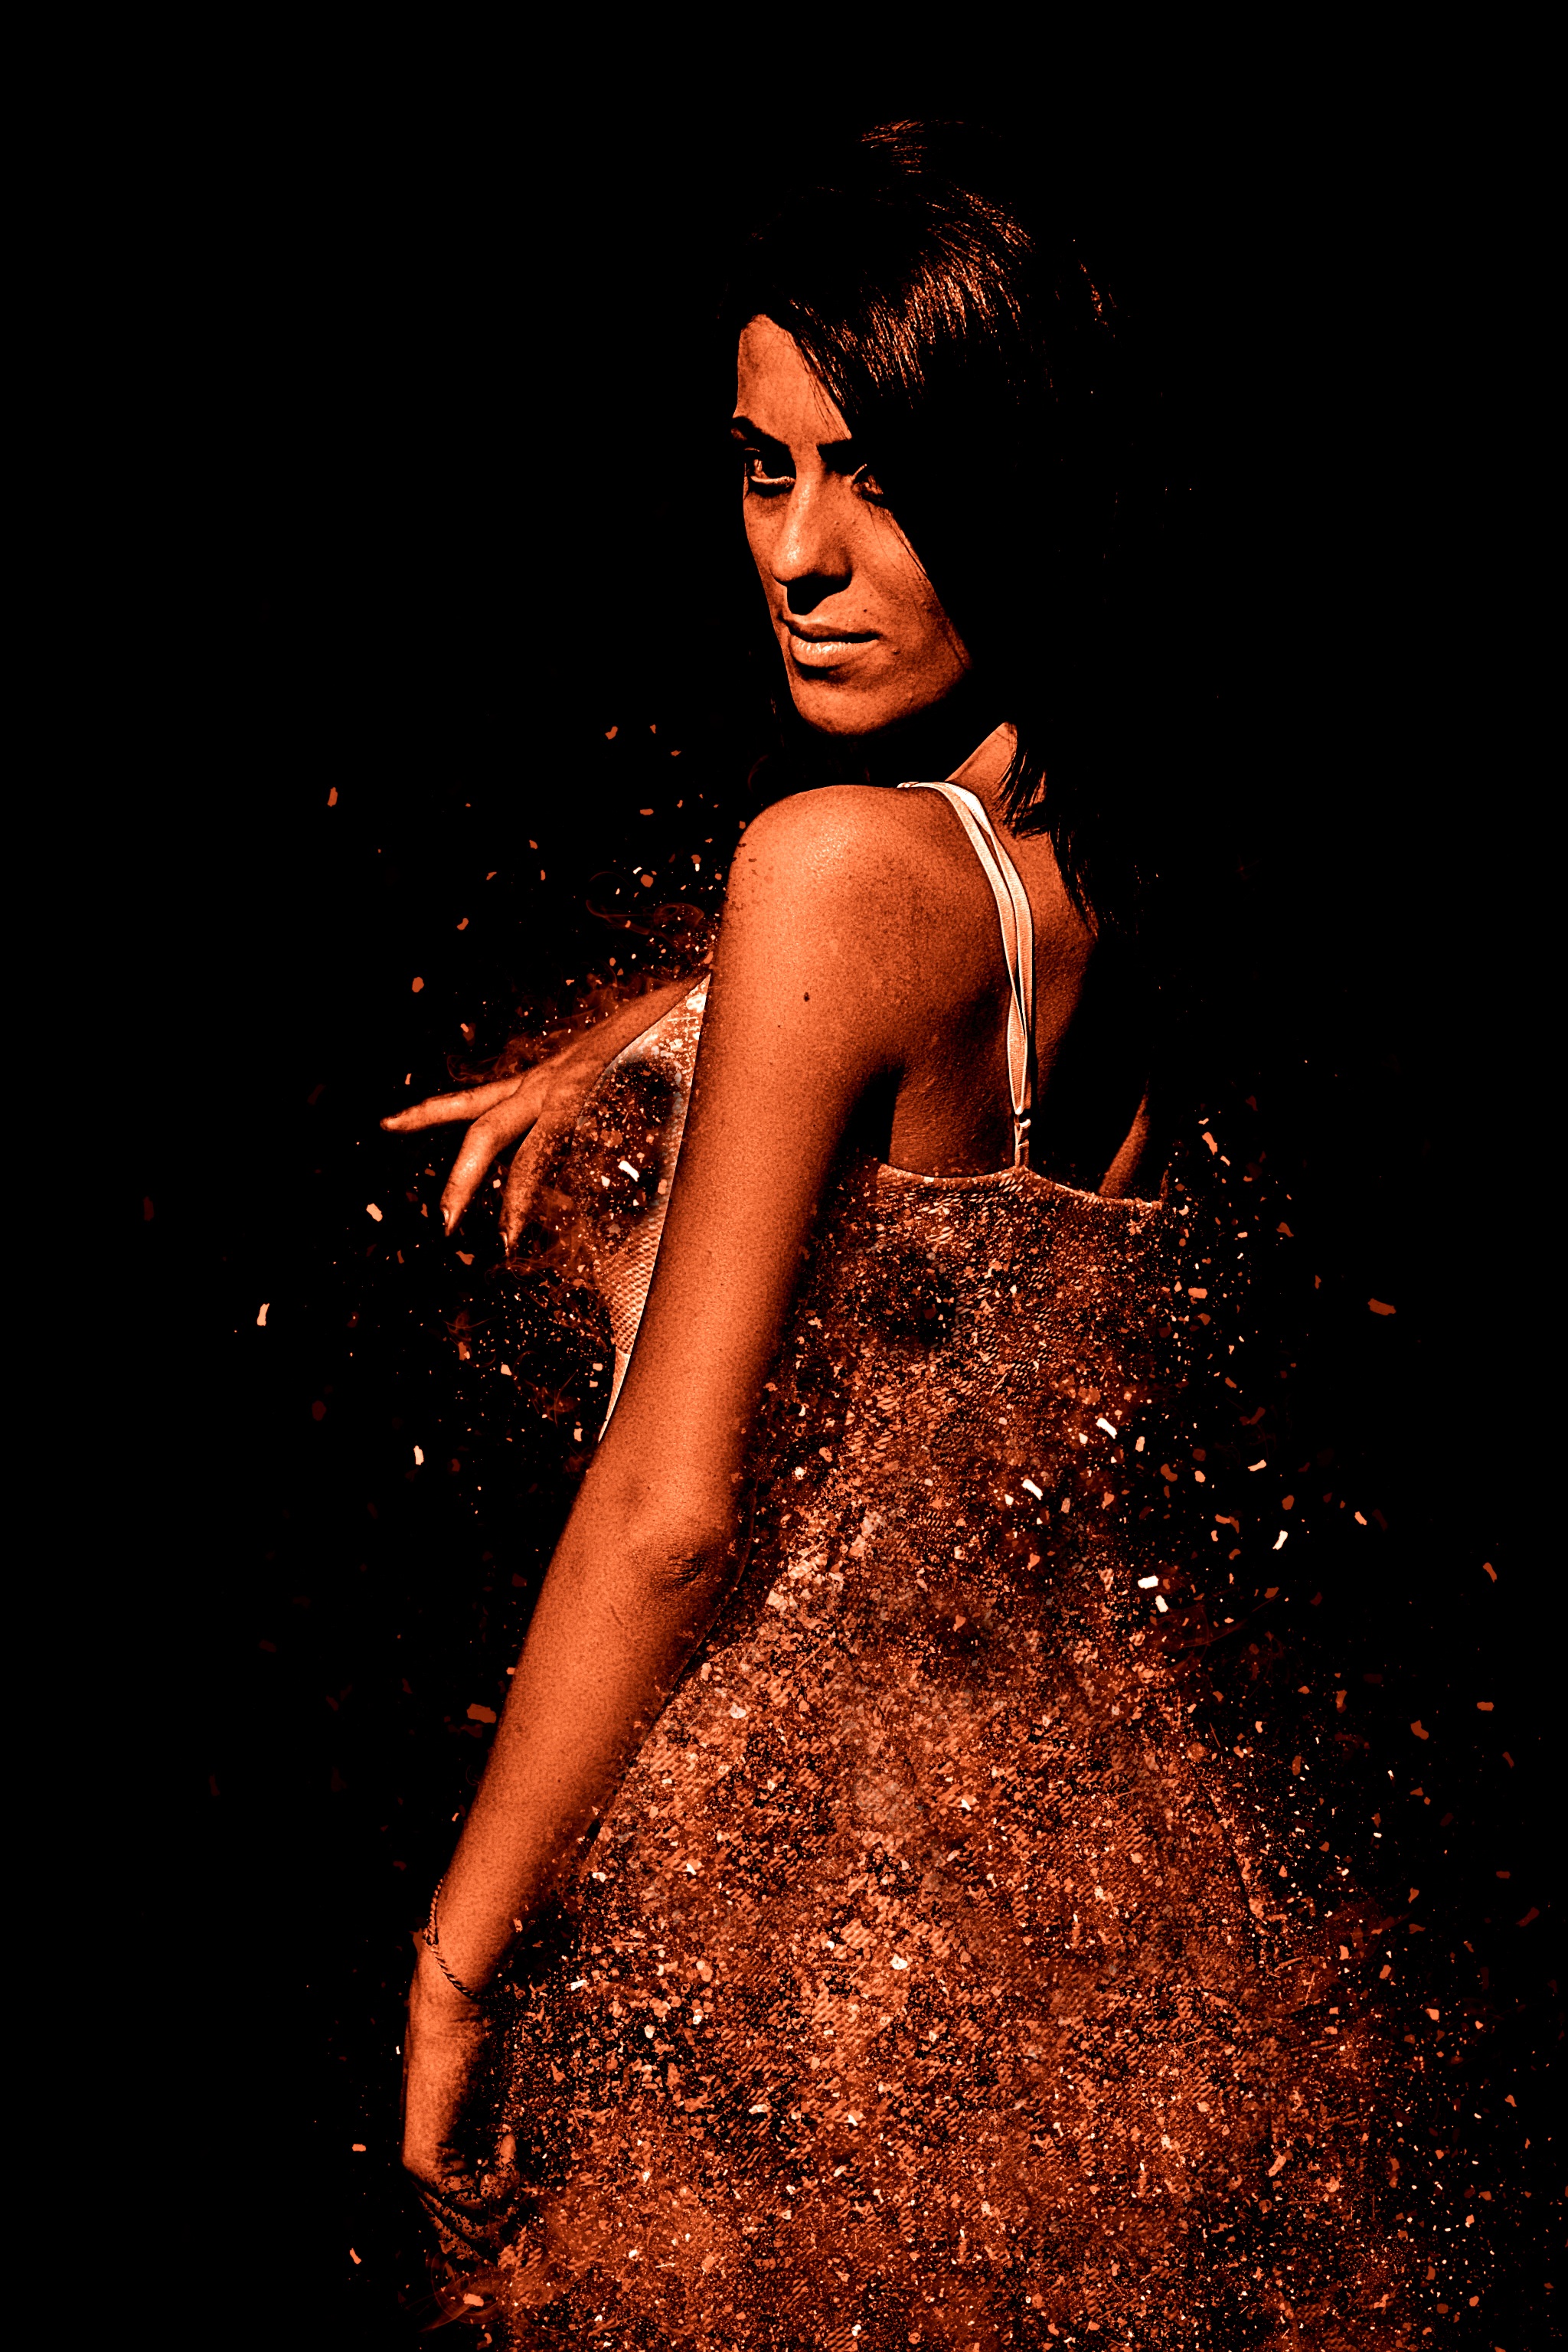
woman, photography, view, model, flame, darkness, aesthetic, art, dress, skin, pose, beauty, beautiful, pretty, photo shoot, mini dress, strapless